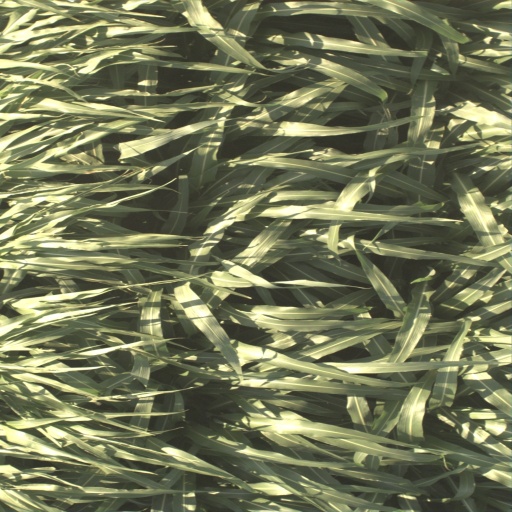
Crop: sorghum